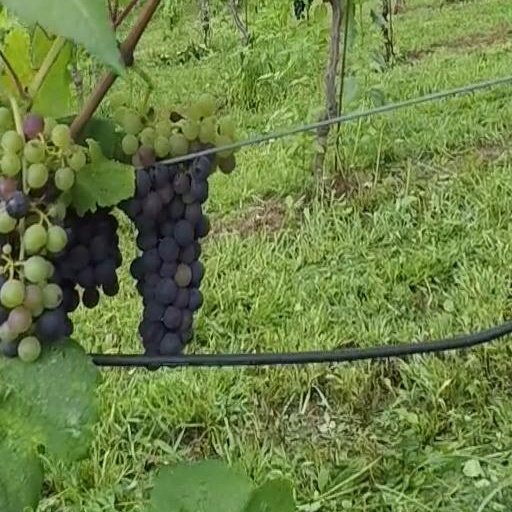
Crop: grape